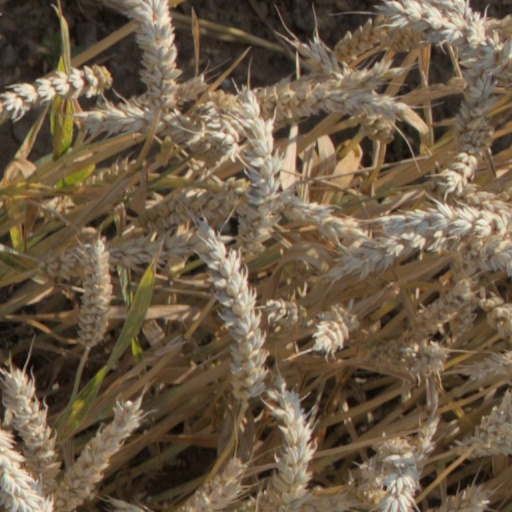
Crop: wheat